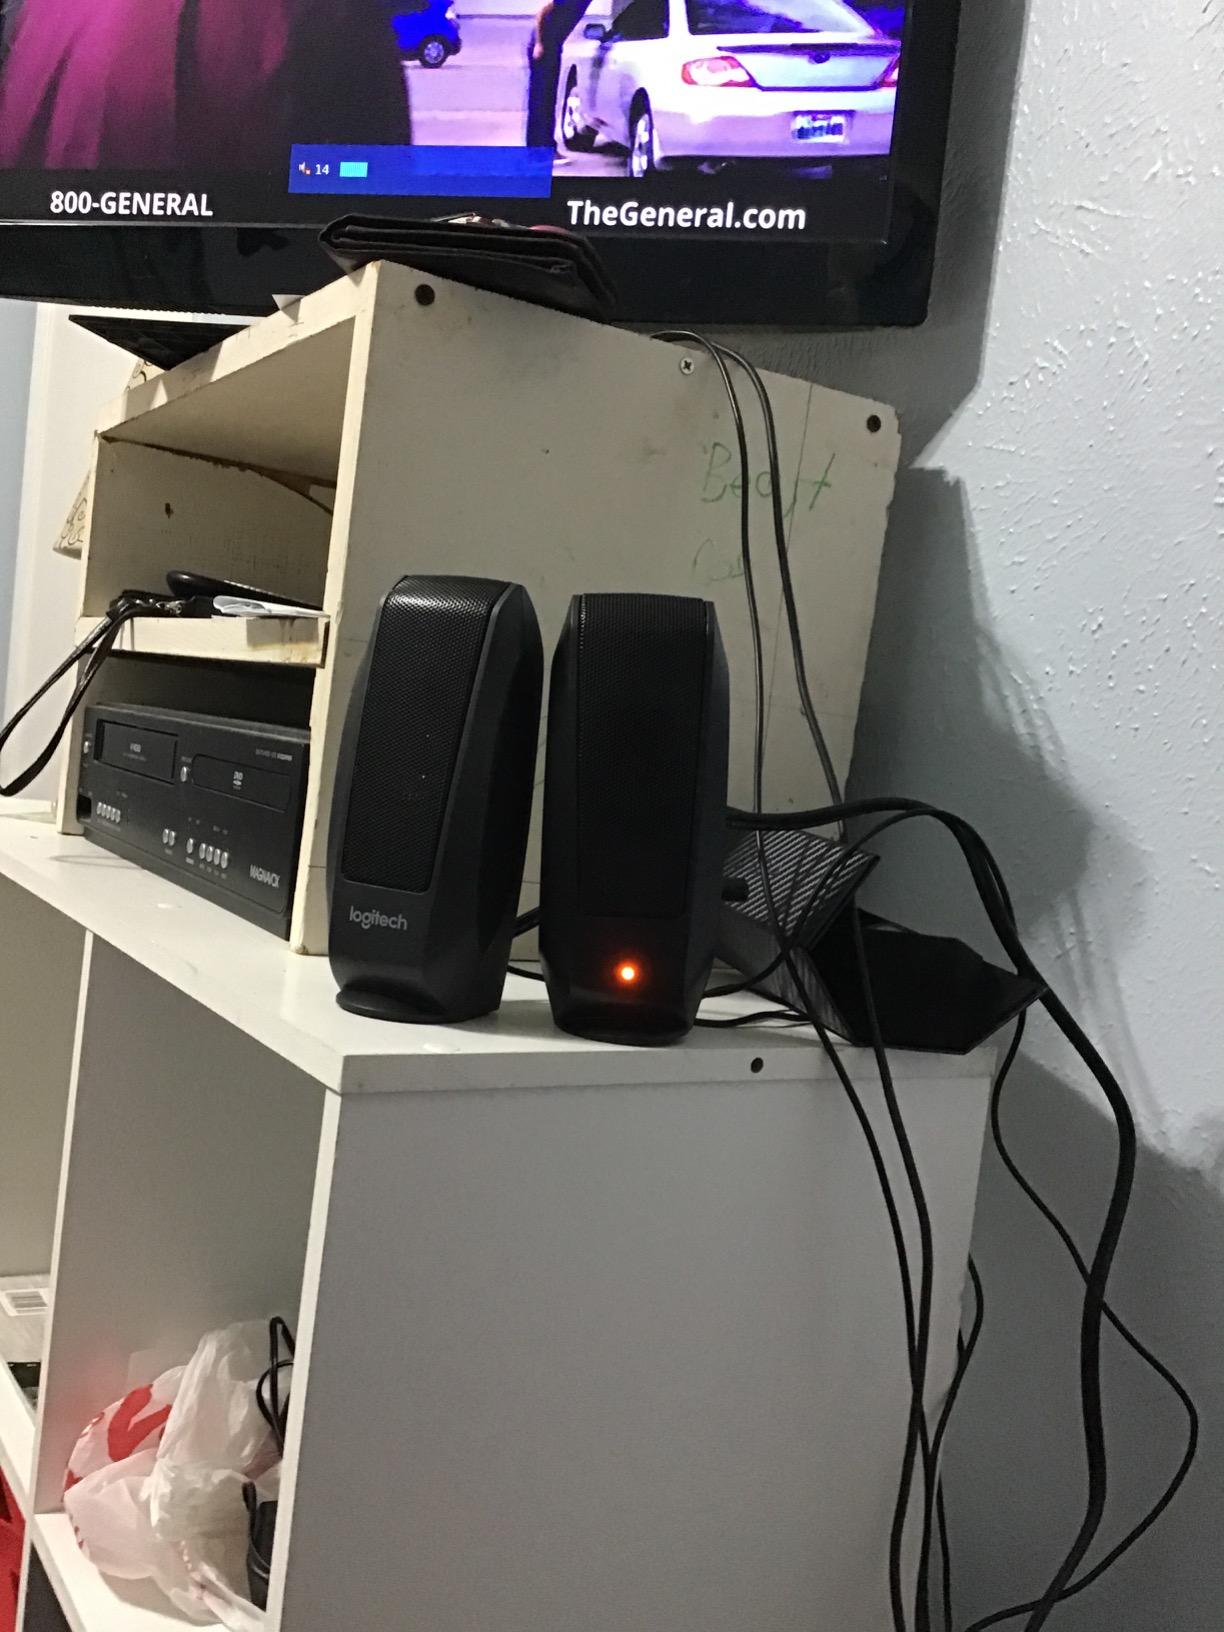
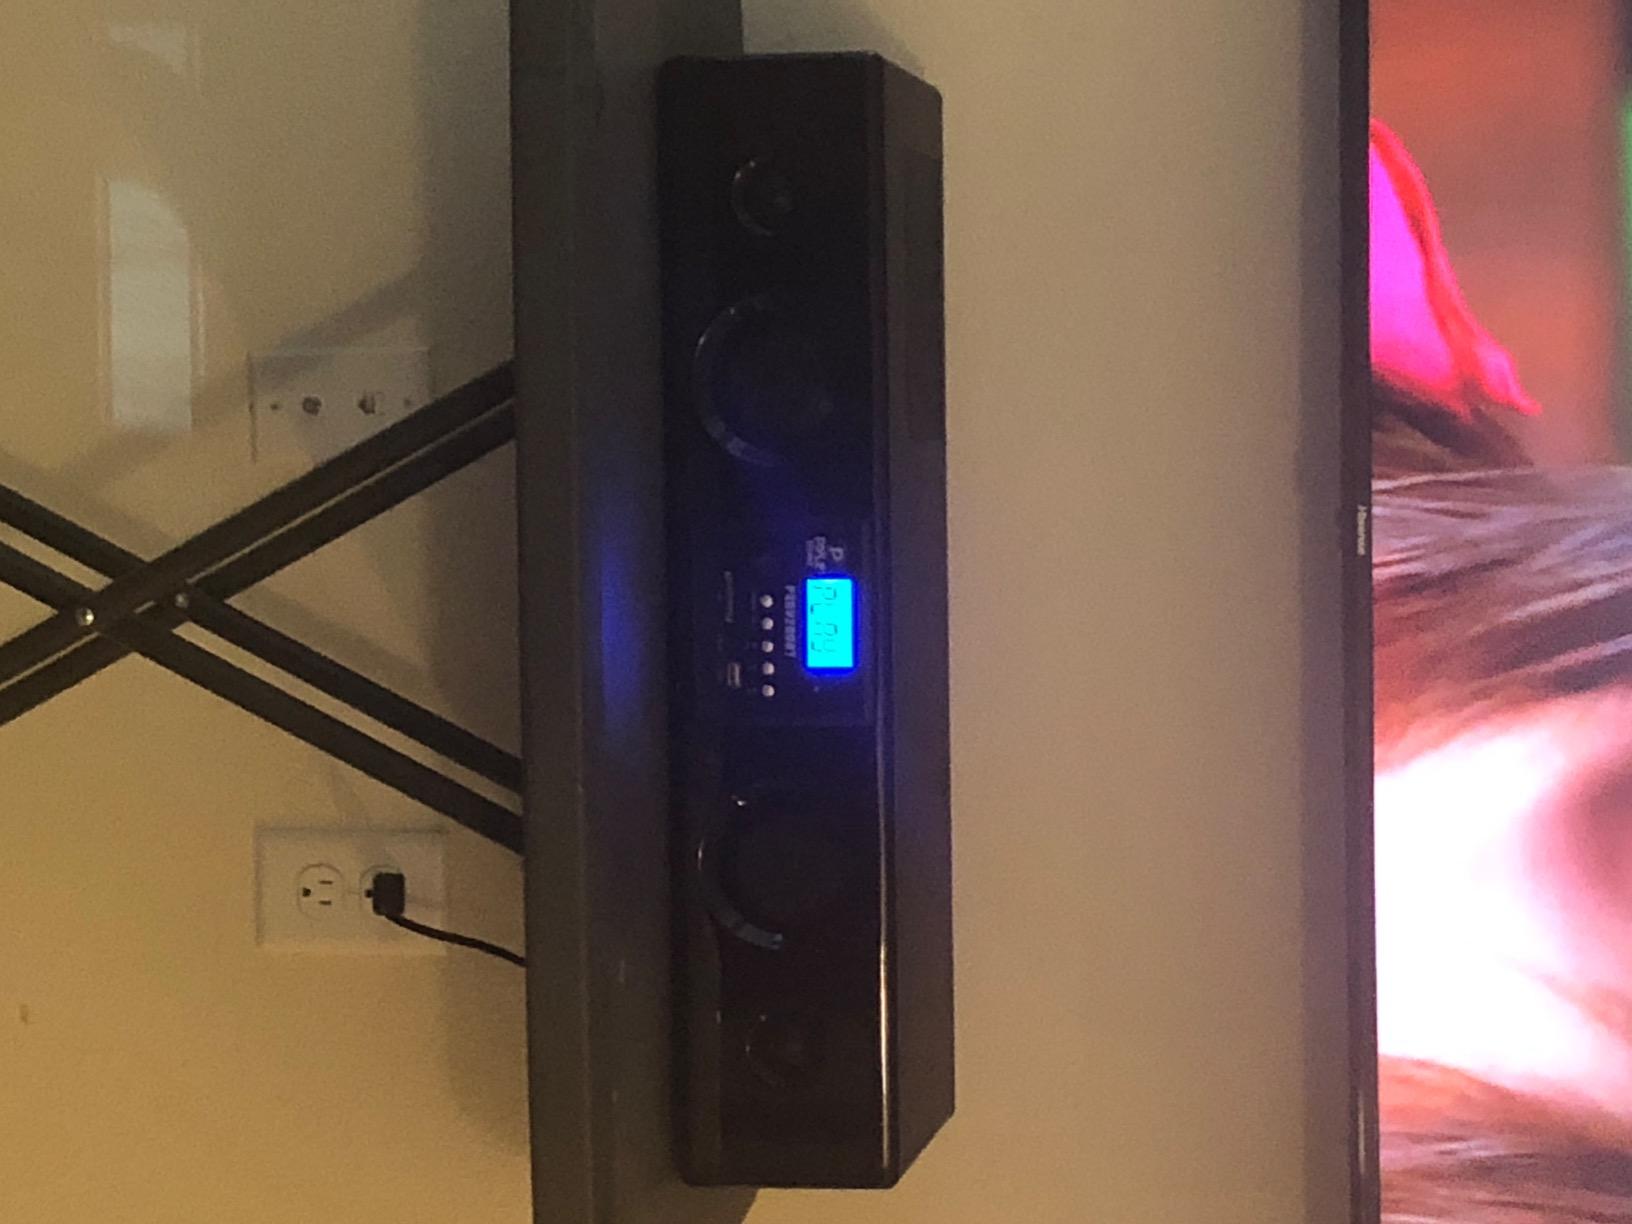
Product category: speaker
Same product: no